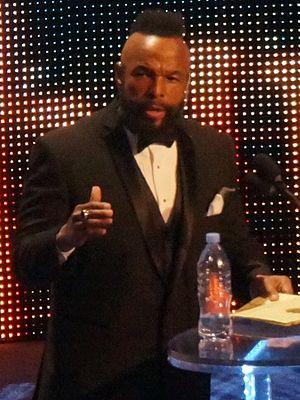
James « Clubber » Lang est un personnage de fiction interprété par Mister T. et créé par Sylvester Stallone, apparaissant pour la première fois dans Rocky 3 : L'Œil du tigre en tant qu'antagoniste.
La vingt-quatrième saison de Dancing with the Stars, émission américaine de téléréalité musicale, commencera le 20 mars 2017 sur le réseau ABC.
Lawrence Tureaud, dit Mister T., est un acteur et catcheur nord-américain, né le 21 mai 1952 à Chicago dans l'Illinois. Il est célèbre pour ses rôles dans des séries télévisées des années 1980 telles que L'Agence tous risques et pour son rôle de Clubber Lang dans le film Rocky 3 : L'Œil du tigre.